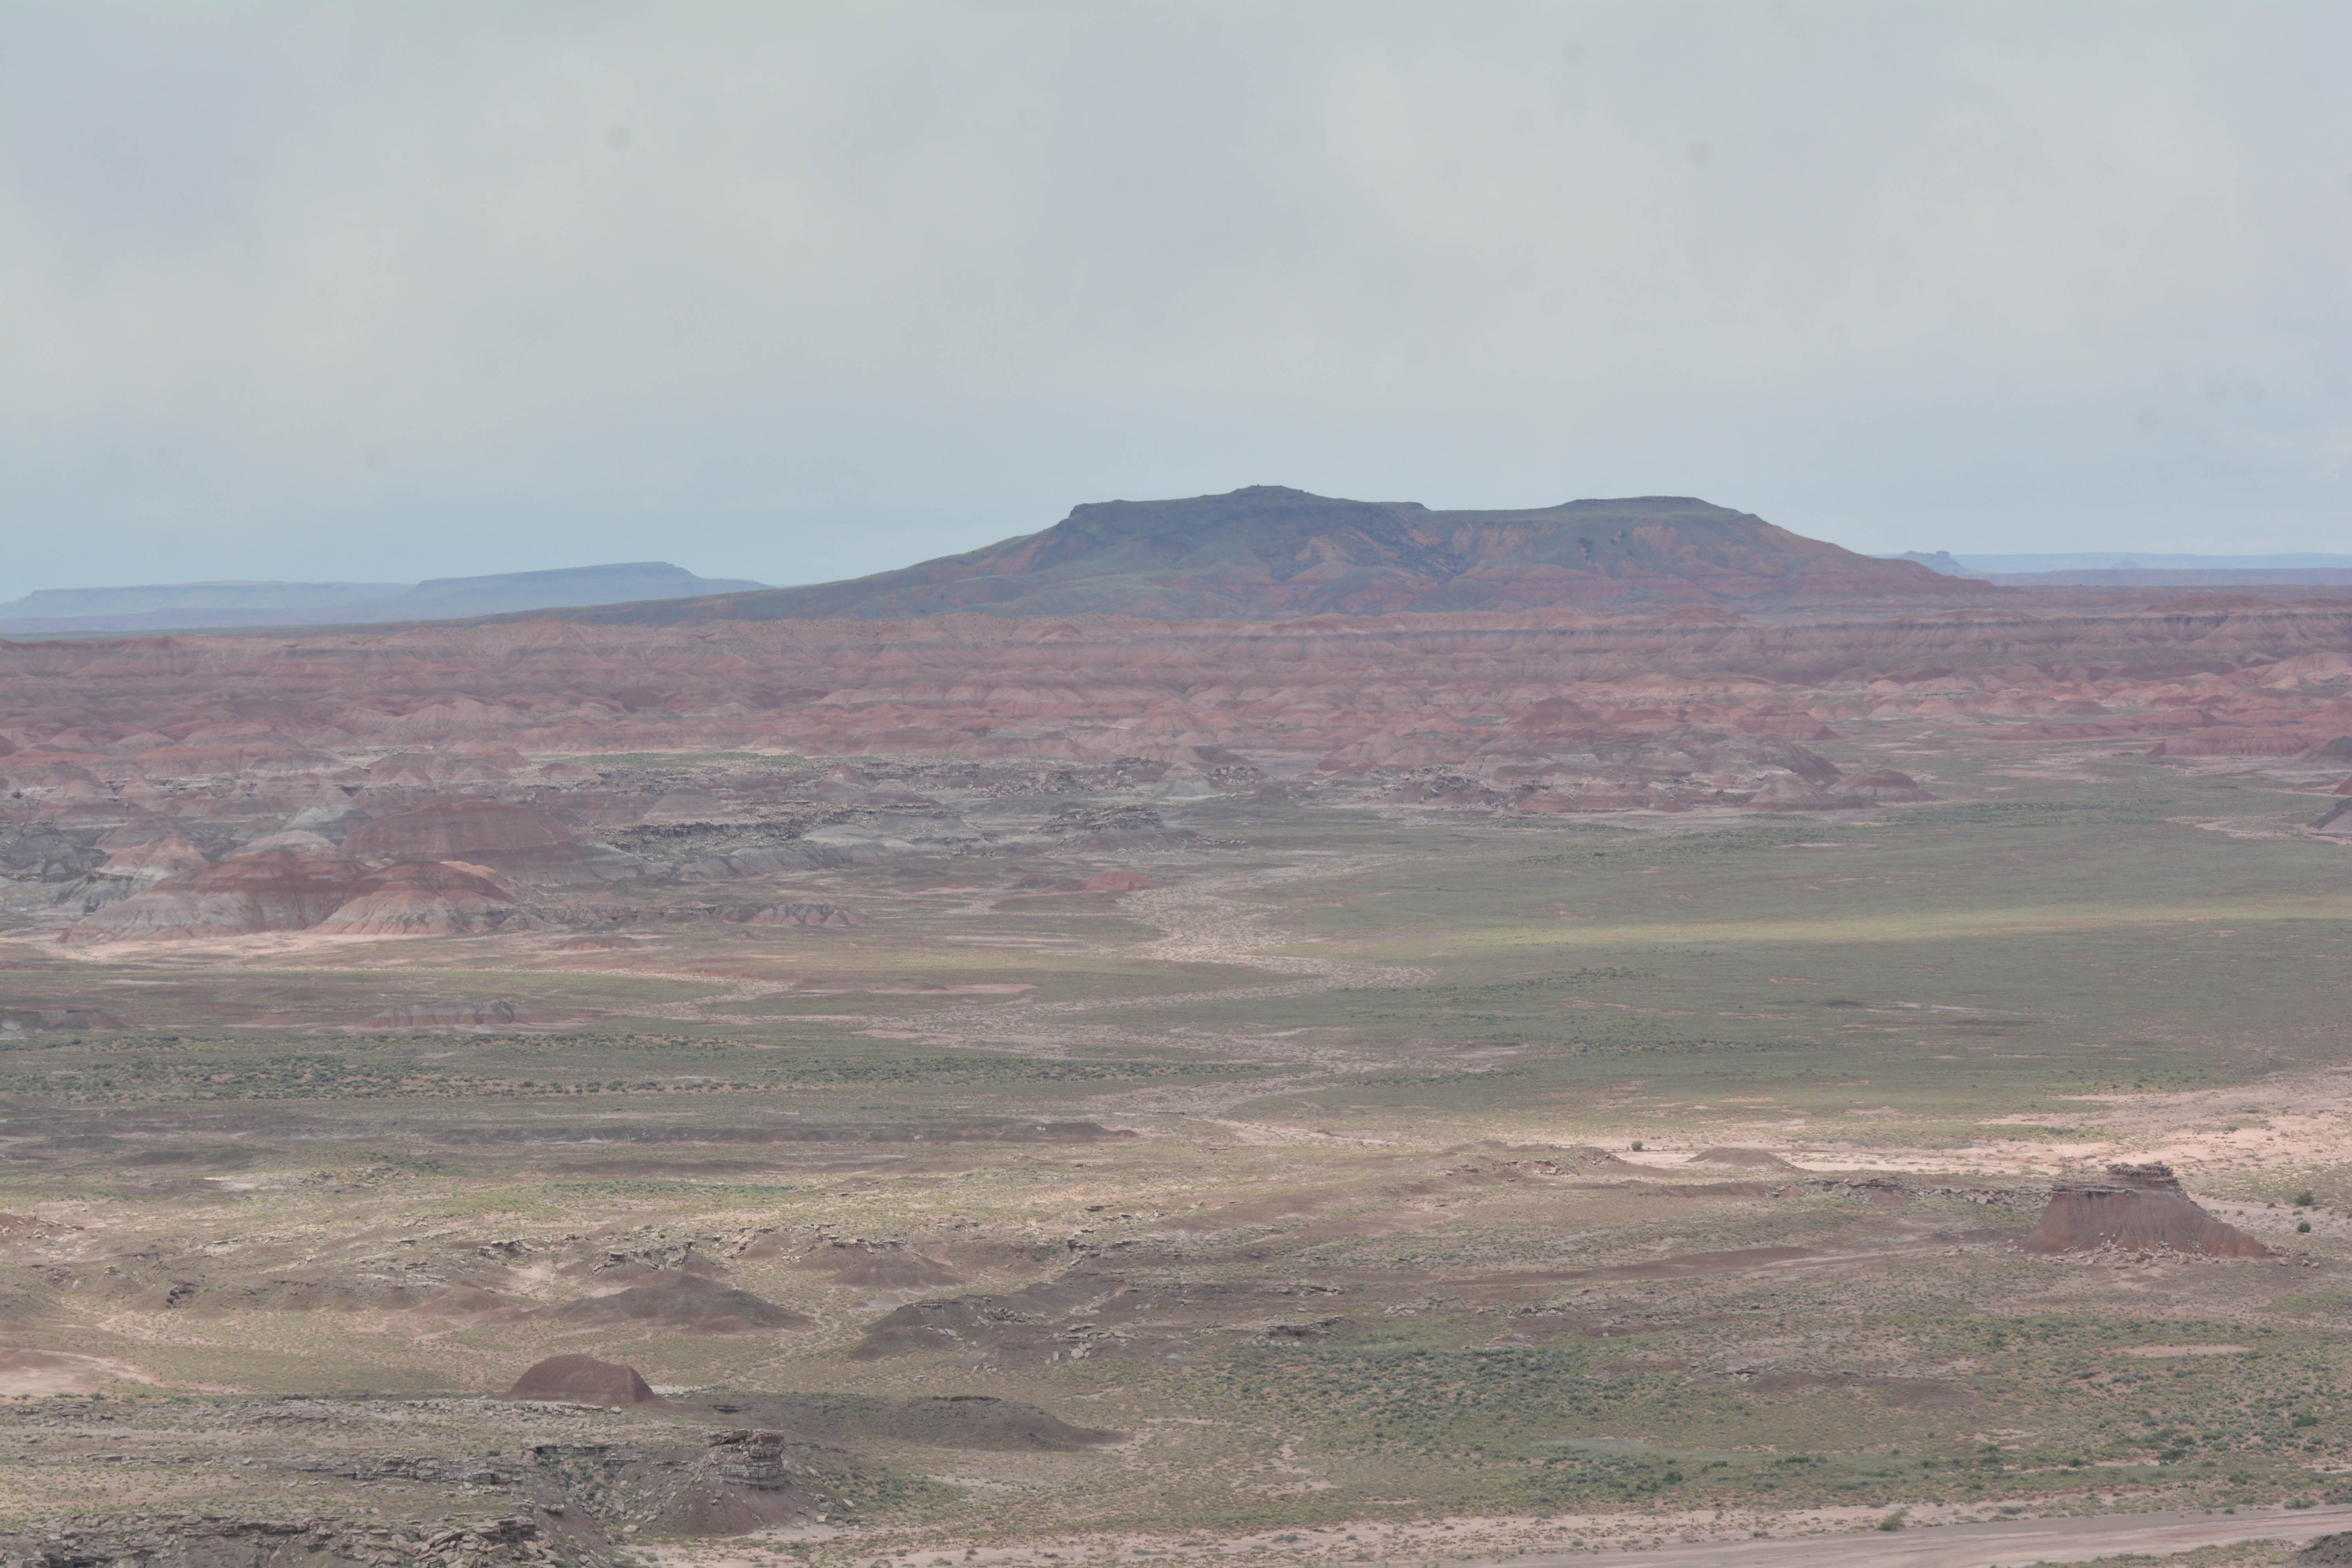
landscape, wilderness, mountain, prairie, hill, desert, valley, soil, plain, geology, grassland, badlands, plateau, marccooper, painteddesert, petrifiedforest, route66, holbrook, arizonalandscape, fell, loch, ecosystem, tundra, butte, steppe, landform, natural environment, geographical feature, aeolian landform, mountainous landforms, ecoregion